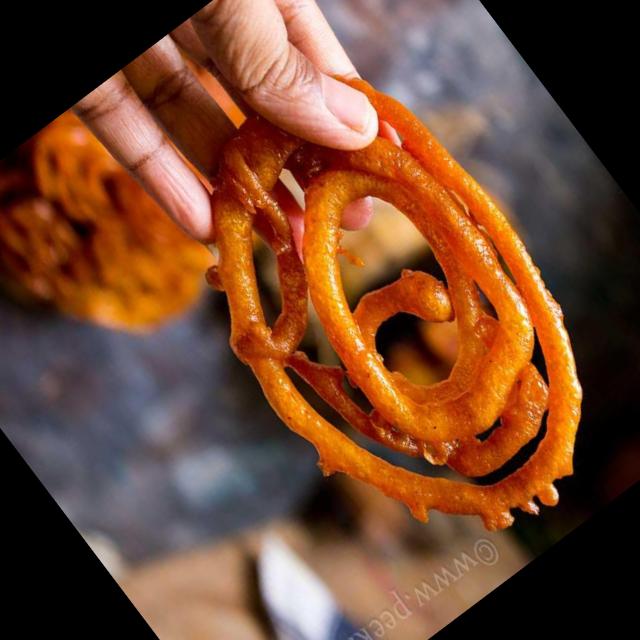
Dish: jalebi